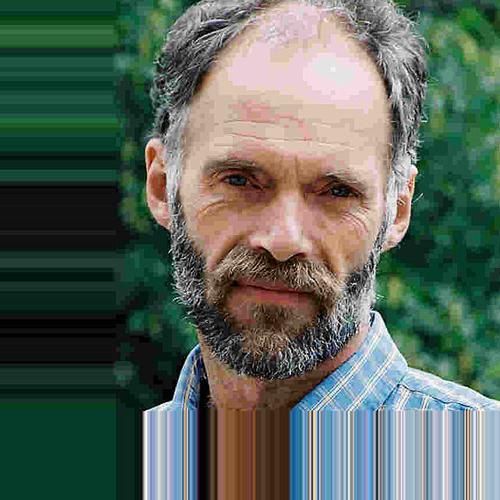
Age: 51